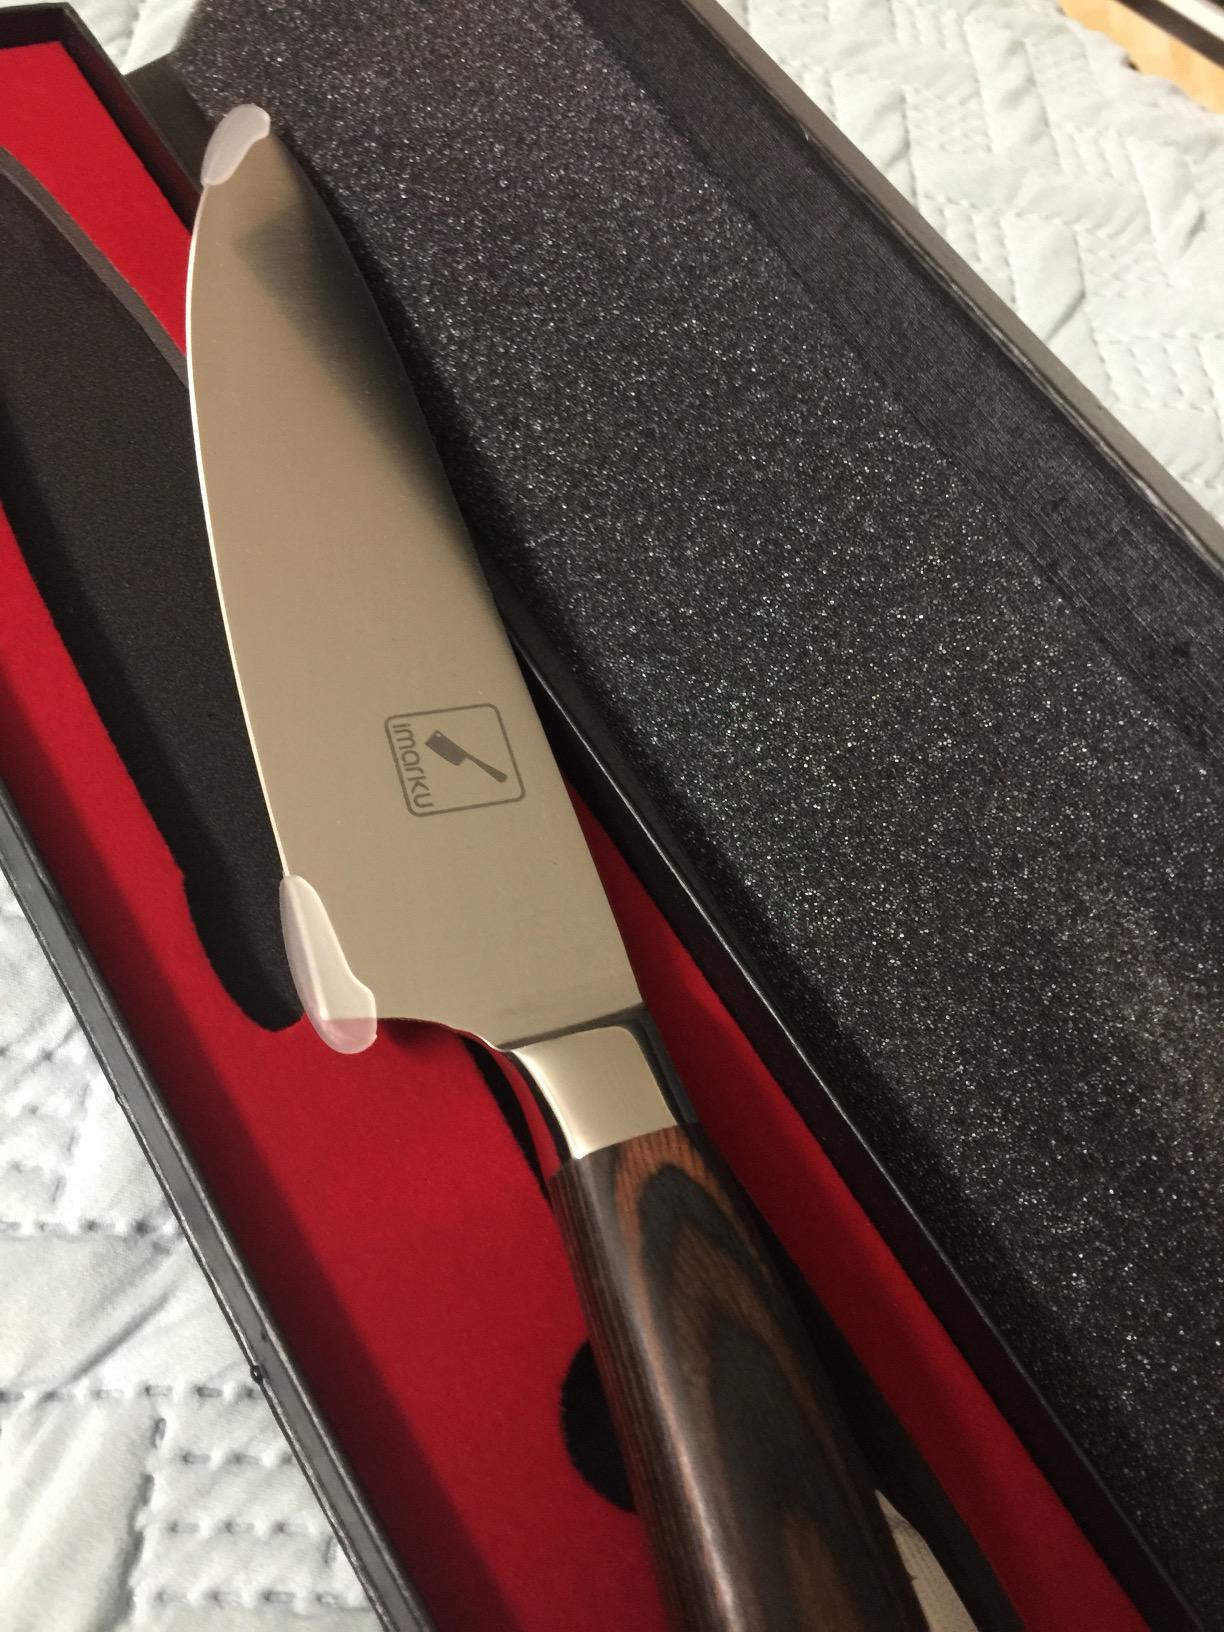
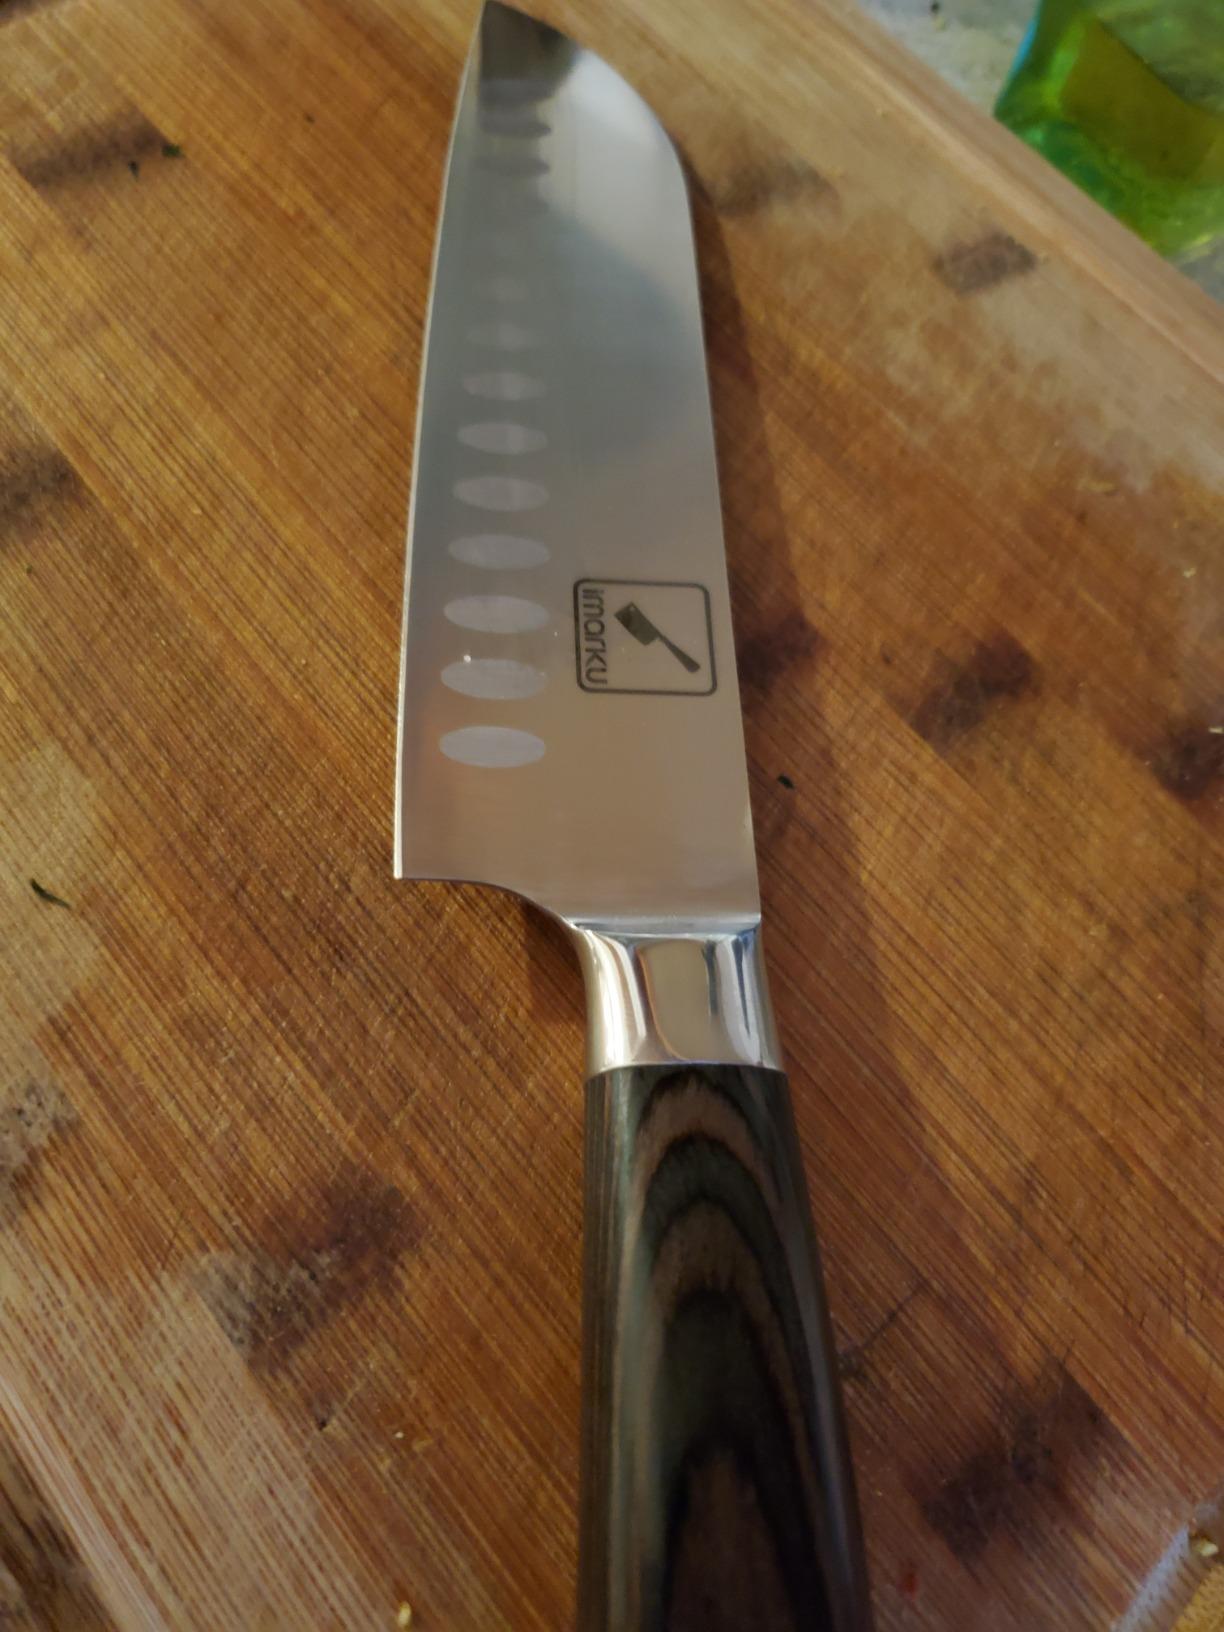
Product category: items_knife
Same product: no